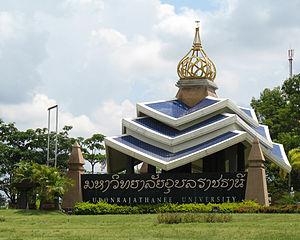
Ubon Ratchathani est le chef-lieu de la province d'Ubon Ratchathani dans le sud de la région d'Isan, dans le nord-est de la Thaïlande. Elle est souvent appelée simplement Ubon.